Bicycle lighting

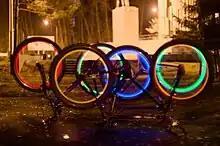
Magnetic bike lights

Lights can be self-powered via electromagnetic induction, eliminating the need for batteries or dynamo systems. The advantages are similar to those of dynamo lighting. The most common design includes a magnet on the wheel spoke and lights with a coil in them, mounted on the frame or fork of the bike. More exotic designs also exist; some have frame-mounted magnets and wheel-mounted lights, or a magnet and an inductor in one casing, using eddy currents.